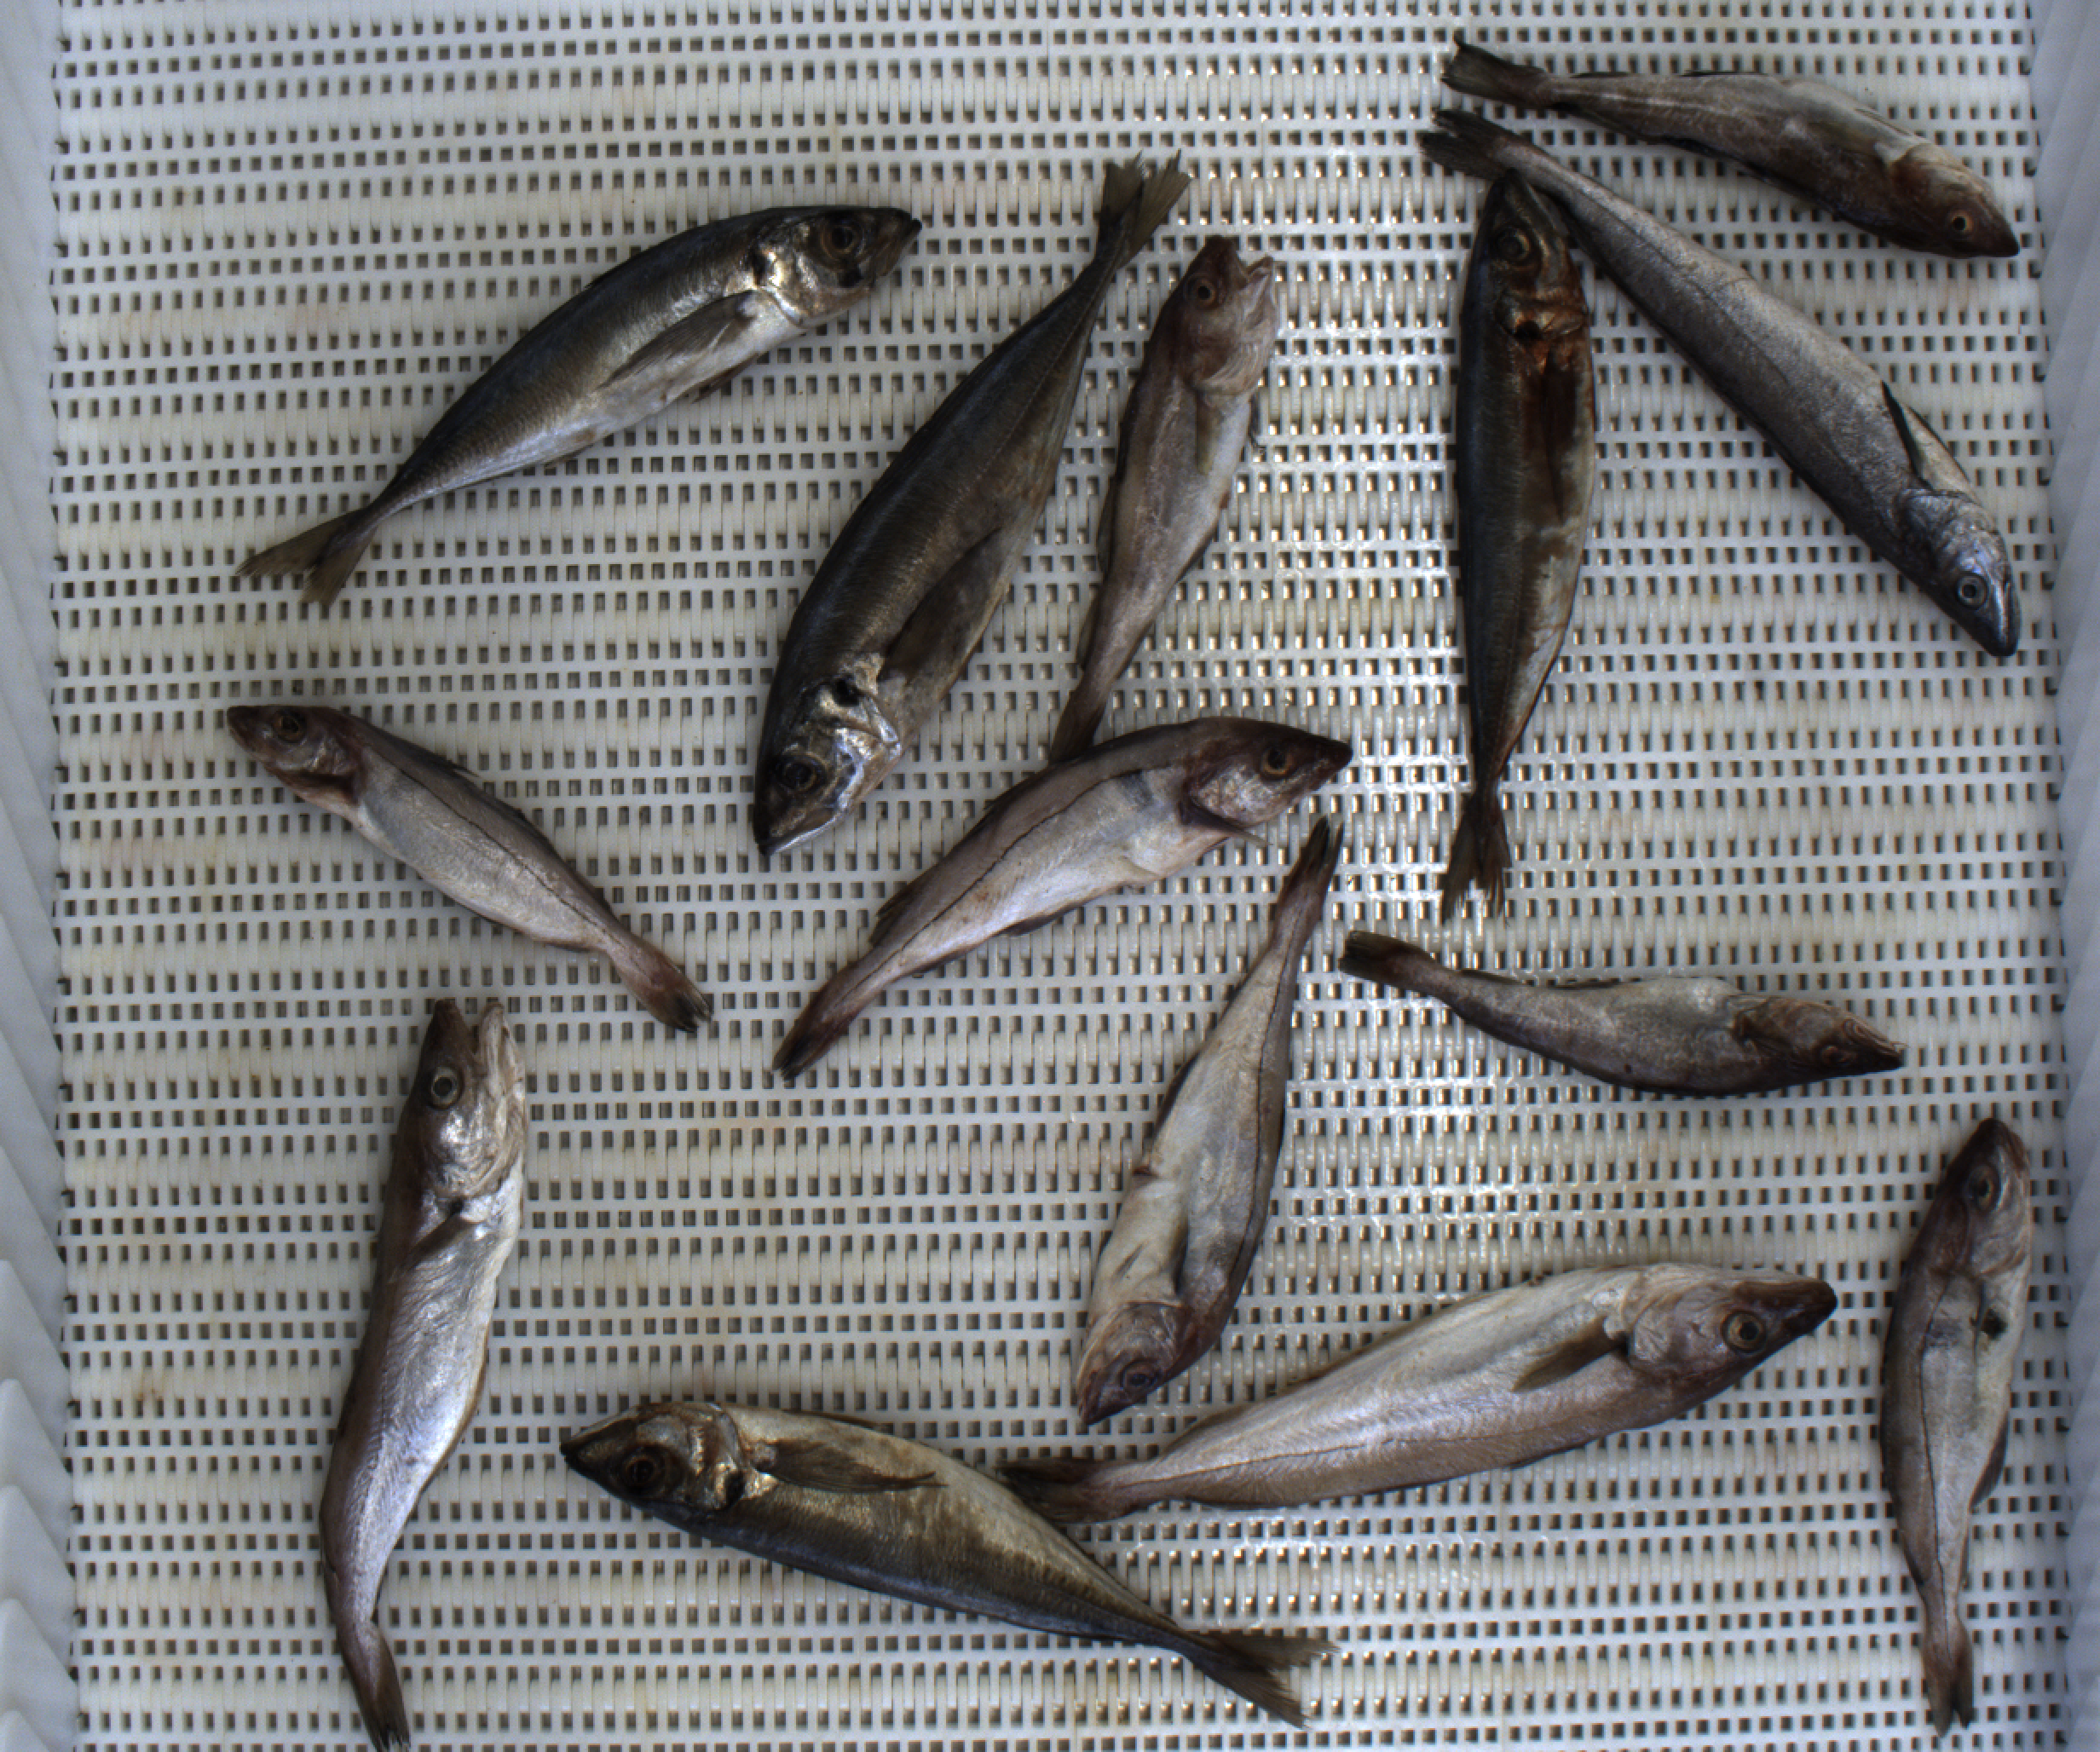
Total fish: 14
Cod: 3
Haddock: 4
Whiting: 2
Hake: 1
Horse mackerel: 4
Saithe: 0
Other: 0